Sudanese literature

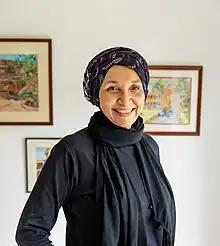
Sudanese writer Leila Aboulela

Leila Aboulela, who was born in 1964 in Cairo, Egypt, to an Egyptian mother and a Sudanese father, and grew up in Khartoum, is a Sudanese writer who lives in Scotland and writes in English. Her poems, short stories and novels have received international acclaim and have been translated into other languages, including Arabic.